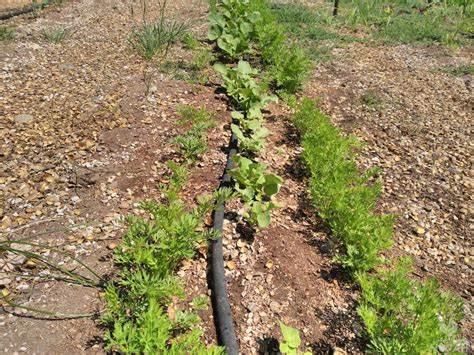
Mimea iliyokua na kustawi vizuri yenye rangi ya kijani kibichi, iliyooteshwa kwa kutumia njia na mfumo wa kilimo cha kisasa na cha kitaalamu cha umwagiliaji. Kilimo hiki ni muhimu, kwani kinamsaidia mkulima kuweza kuendesha shughuli zake za kilimo katika eneo lolote pasi na kutegemea mvua.